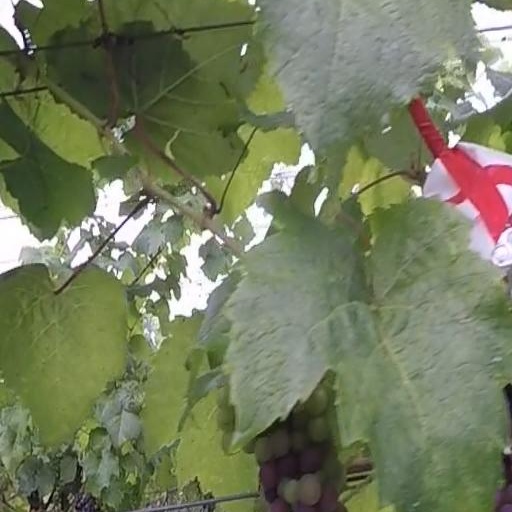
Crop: grape